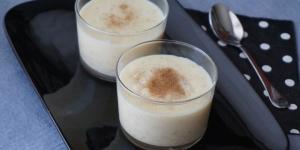
arroz con leche peruano